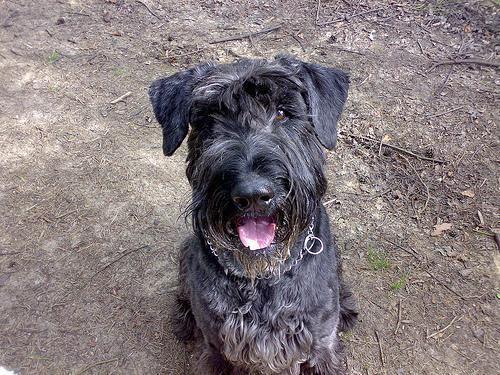
giant_schnauzer